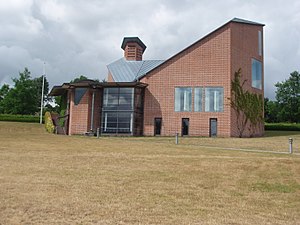
Virklund Kirke
Virklund Kirke
Virklund Kirke er en kirke i Virklund Sogn opført i 1994. Den er tegnet af arkitekterne Inger og Johannes Exner og ligger i byen Virklund fem kilometer syd for Silkeborgs centrum.